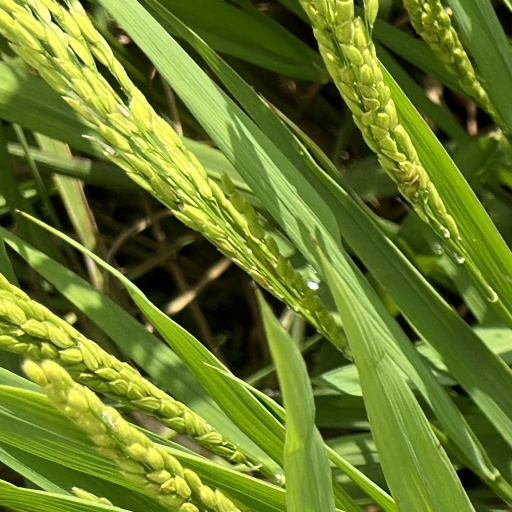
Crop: rice